Dongalunnaru Jaagratha

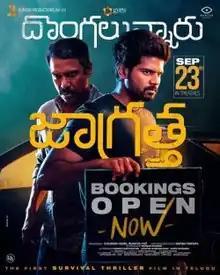
Theatrical release poster

Dongalunnaru Jaagratha is a 2022 Indian Telugu-language survival crime thriller film directed by Sathish Tripura and, produced by Suresh Productions and Guru Films. It features Simha Koduri, Samuthirakani and Preethi Asrani in primary roles. It is a remake of the Argentine film "4x4" (2019).